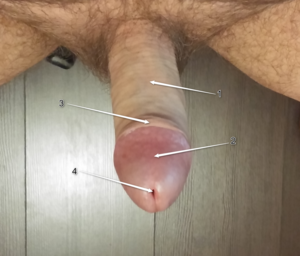
Schéma anatomique du pénis humain (Vue de dessus)
Le méat urétral est l'orifice externe de l'urètre, situé chez l'homme au sommet du pénis et chez la femme au niveau de la partie antérieure de la vulve. C'est par le méat urétral que l'urine est éjectée lors de la miction dans les deux sexes, et que le sperme est émis lors de l'éjaculation chez l'homme.